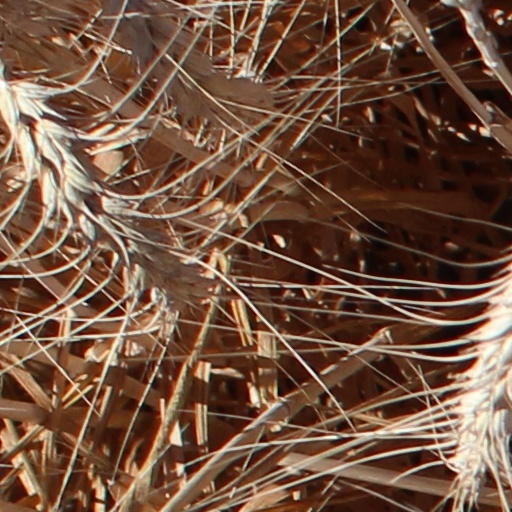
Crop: wheat